Uli Jon Roth

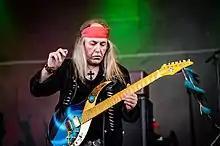
Roth performing in 2018

Uli Jon Roth released a two-CD studio album entitled "Scorpions Revisited", which was recorded in 2014 in Hanover in early 2015. Roth revisited his personal favourites from the early Scorpions period.